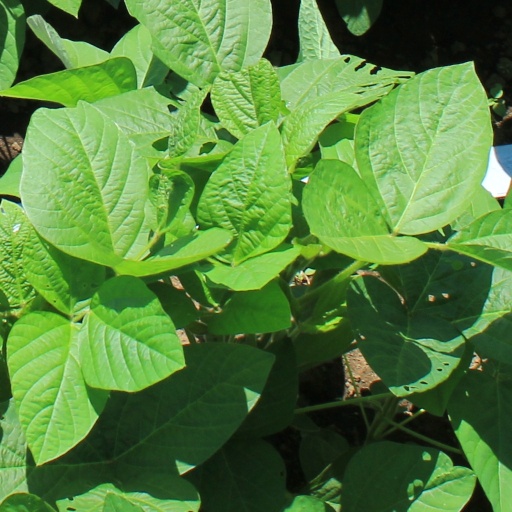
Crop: soybean